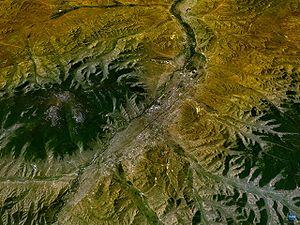
Toula est une rivière considérée comme sacrée en Mongolie, elle traverse le pays sur 704 km de long.